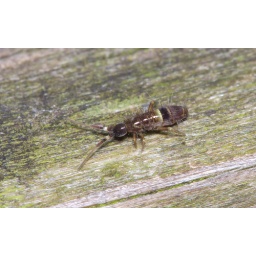
On wooden support on a bridge over a stream in woodland 2~3mm